Small nucleolar RNA Z199

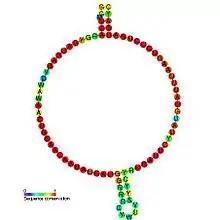
Predicted secondary structure and sequence conservation of snoZ199

In molecular biology, snoRNA Z199 is a non-coding RNA (ncRNA) molecule which functions in the biogenesis (modification) of other small nuclear RNAs (snRNAs). This type of modifying RNA is located in the nucleolus of the eukaryotic cell which is a major site of snRNA biogenesis. It is known as a small nucleolar RNA (snoRNA) and also often referred to as a guide RNA.